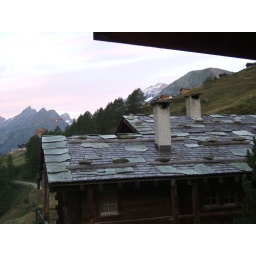
Slate roof against mountains